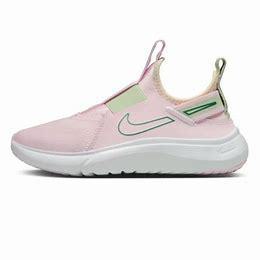
Brand: Nike
Model: Flex Plus